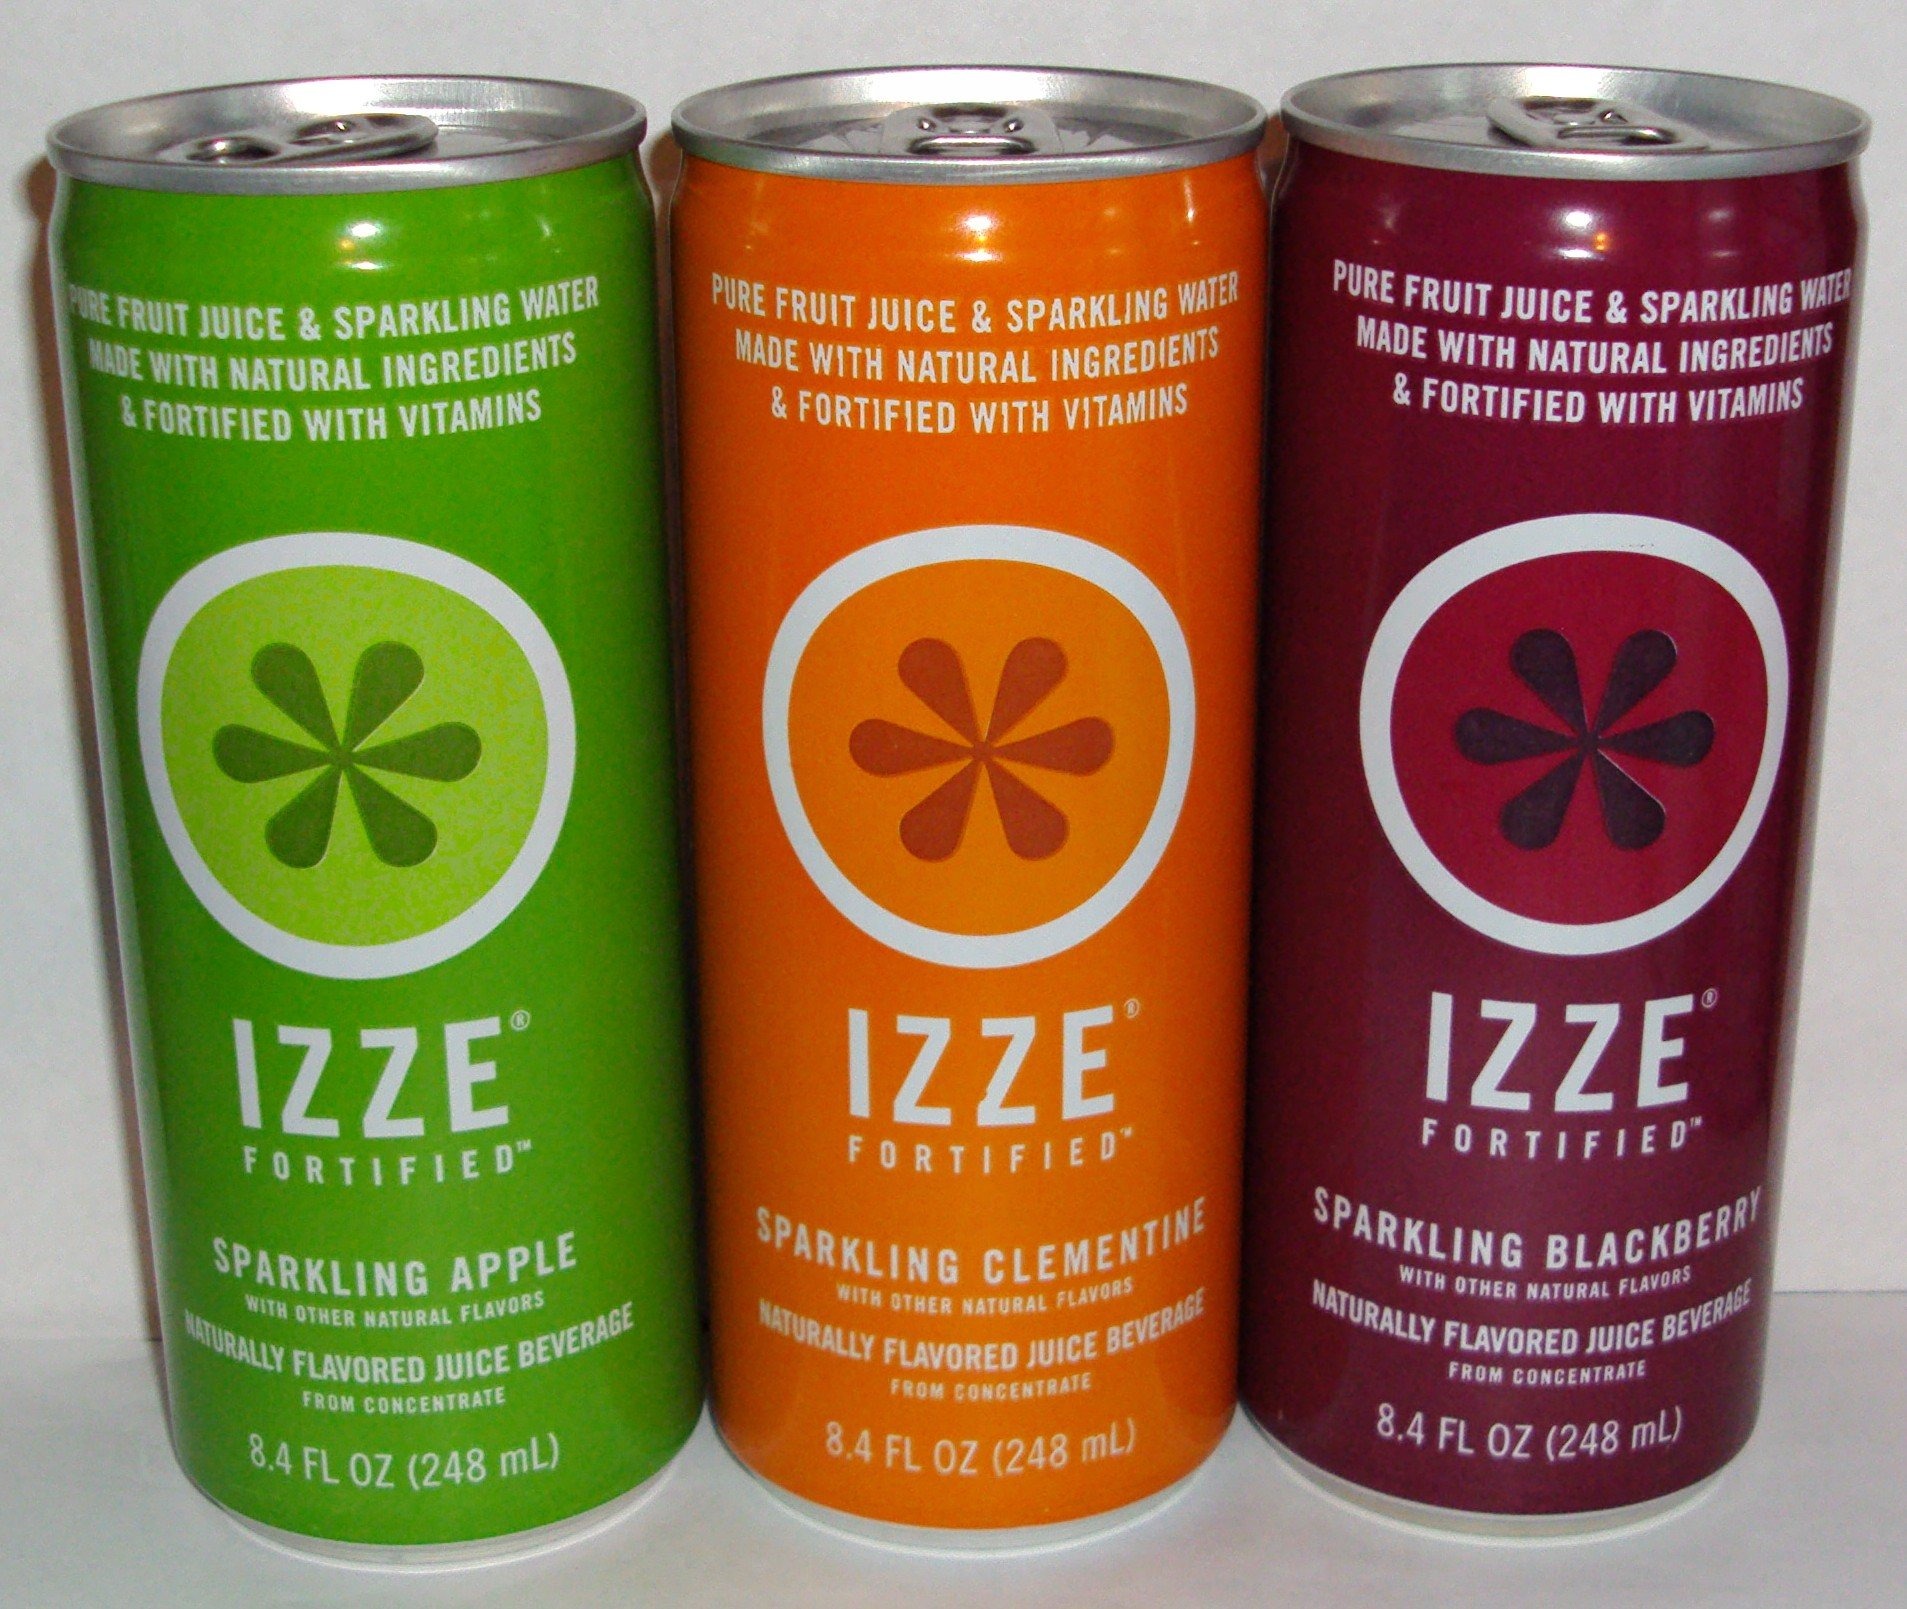
Item Name: Izze Sparkling Variety Pack - Blackberry - Apple - Clementine 8.4 Oz Cans (Pack of 12)
Bullet Point 1: Izze Sparkling Fortified Pure Fruit Juice & Sparkling water.
Bullet Point 2: Made with Natural ingredients & Fortified with Vitamins.
Bullet Point 3: Apple, Blackberry and Clementine flavor 8.4 Oz Cans.
Bullet Point 4: 4 Cans of each flavor. Total of 12 cans.
Value: 100.8
Unit: Fl Oz

Price: 22.26